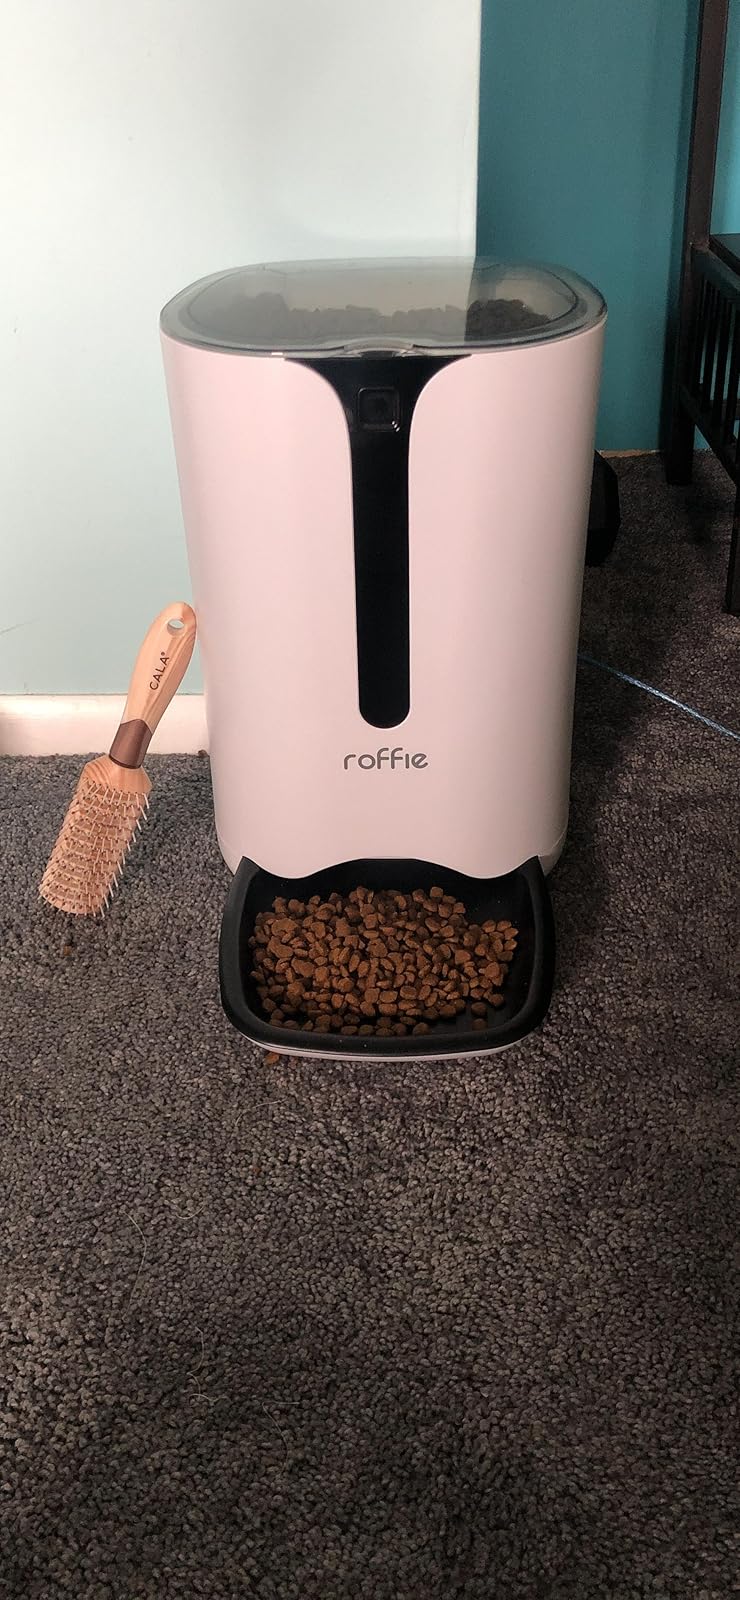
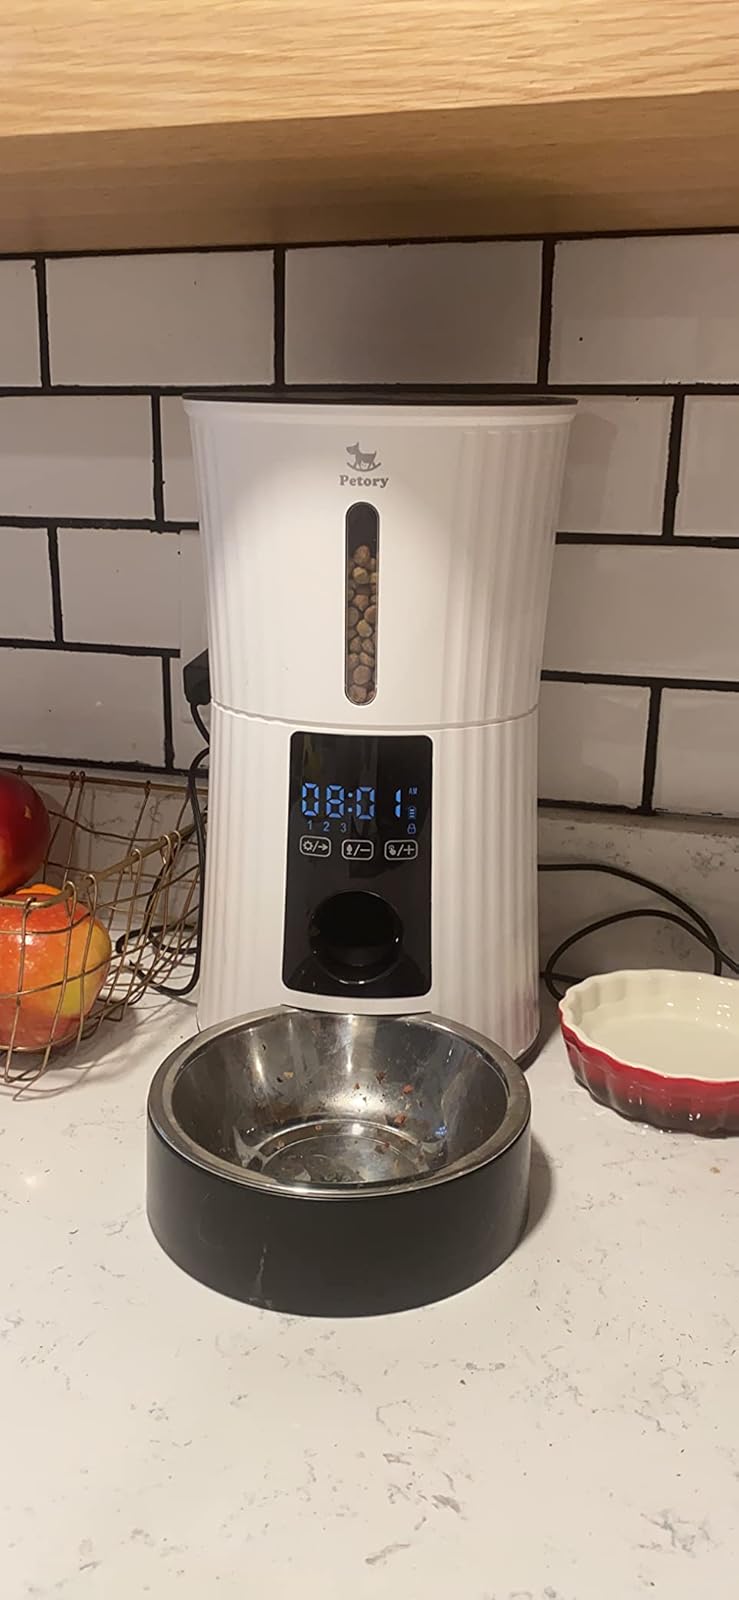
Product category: items_feeder
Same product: no